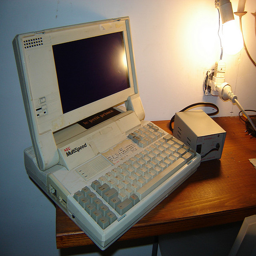
A desk that includes a computer and light.
A laptop computer is on the edge of a table.
A bulky laptop computer on a desk near a lamp.
A laptop computer is sitting on top of a desk.
A laptop computer is sitting at the edge of a desk.